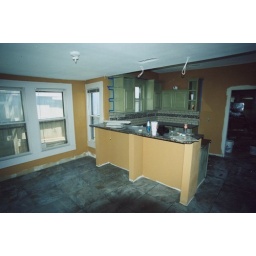
29 Aug new space created by removing previous 3rd bedroom wall to enlarge kitchen